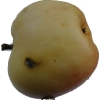
Label: apple